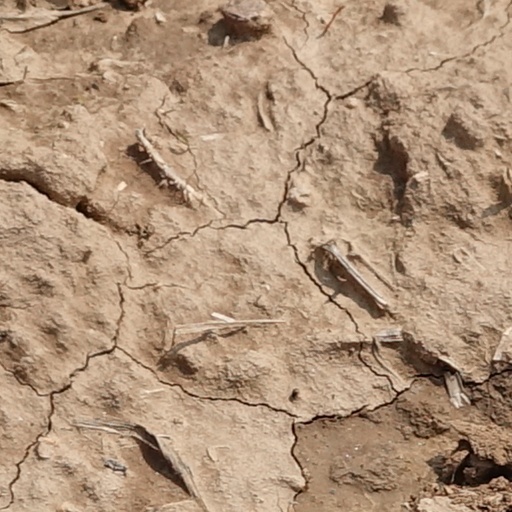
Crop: wheat